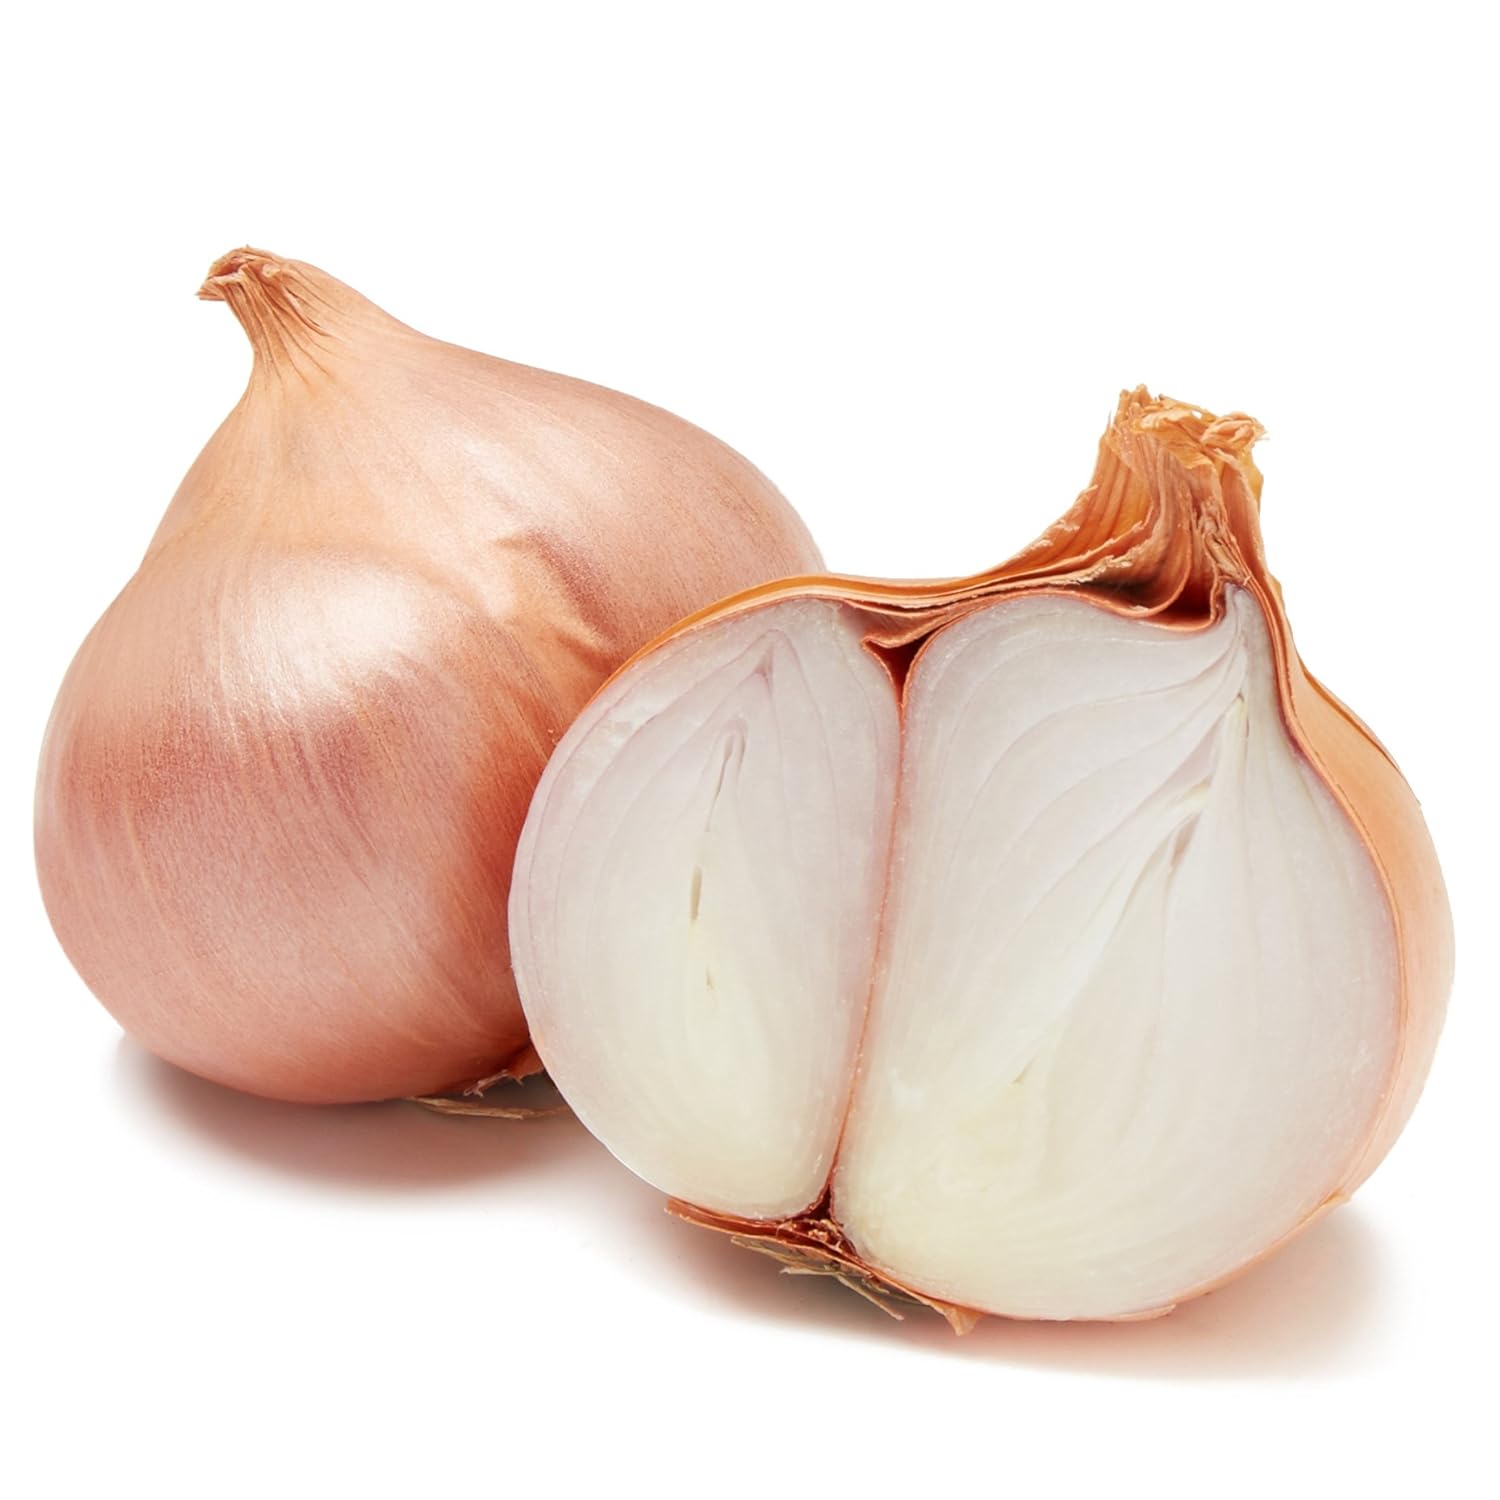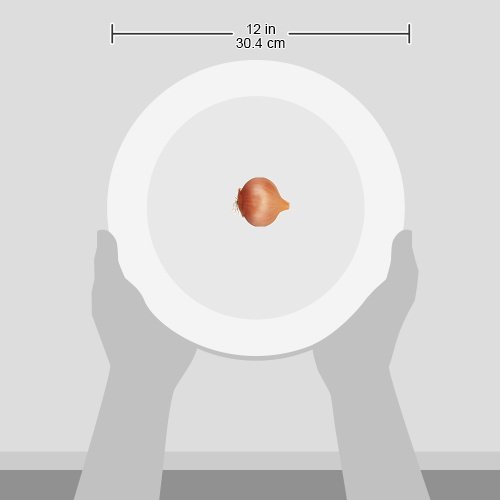
Organic Shallot
Category: Grocery
Fresh and delicious.
Features: Shallots can help reduce cholesterol. | Shallots contain more iron and copper than onion | Contains vitamin A